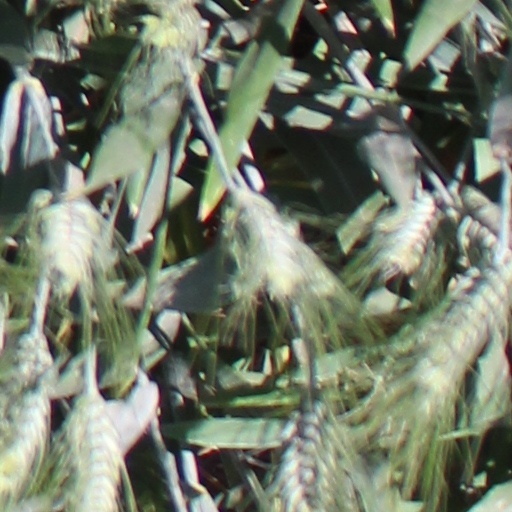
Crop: wheat